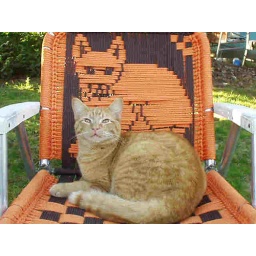
Cat in a cat chair